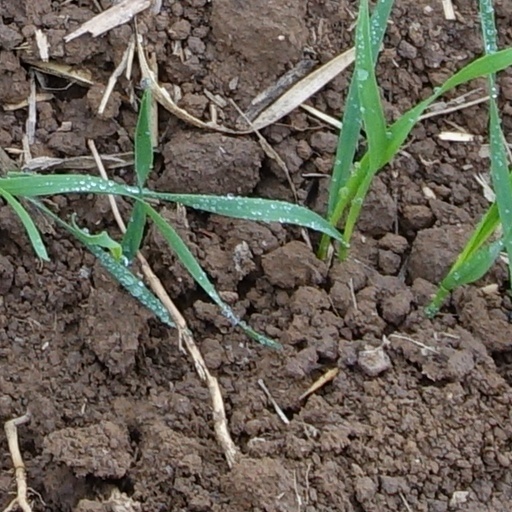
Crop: wheat